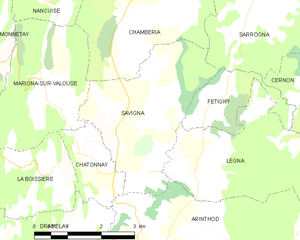
Valzin en Petite Montagne est, depuis le 1ᵉʳ janvier 2017, une commune nouvelle française située dans le département du Jura en région Bourgogne-Franche-Comté.
Savigna est une ancienne commune française située dans le sud du département du Jura et donc dans la partie la plus méridionale de la région Bourgogne-Franche-Comté.